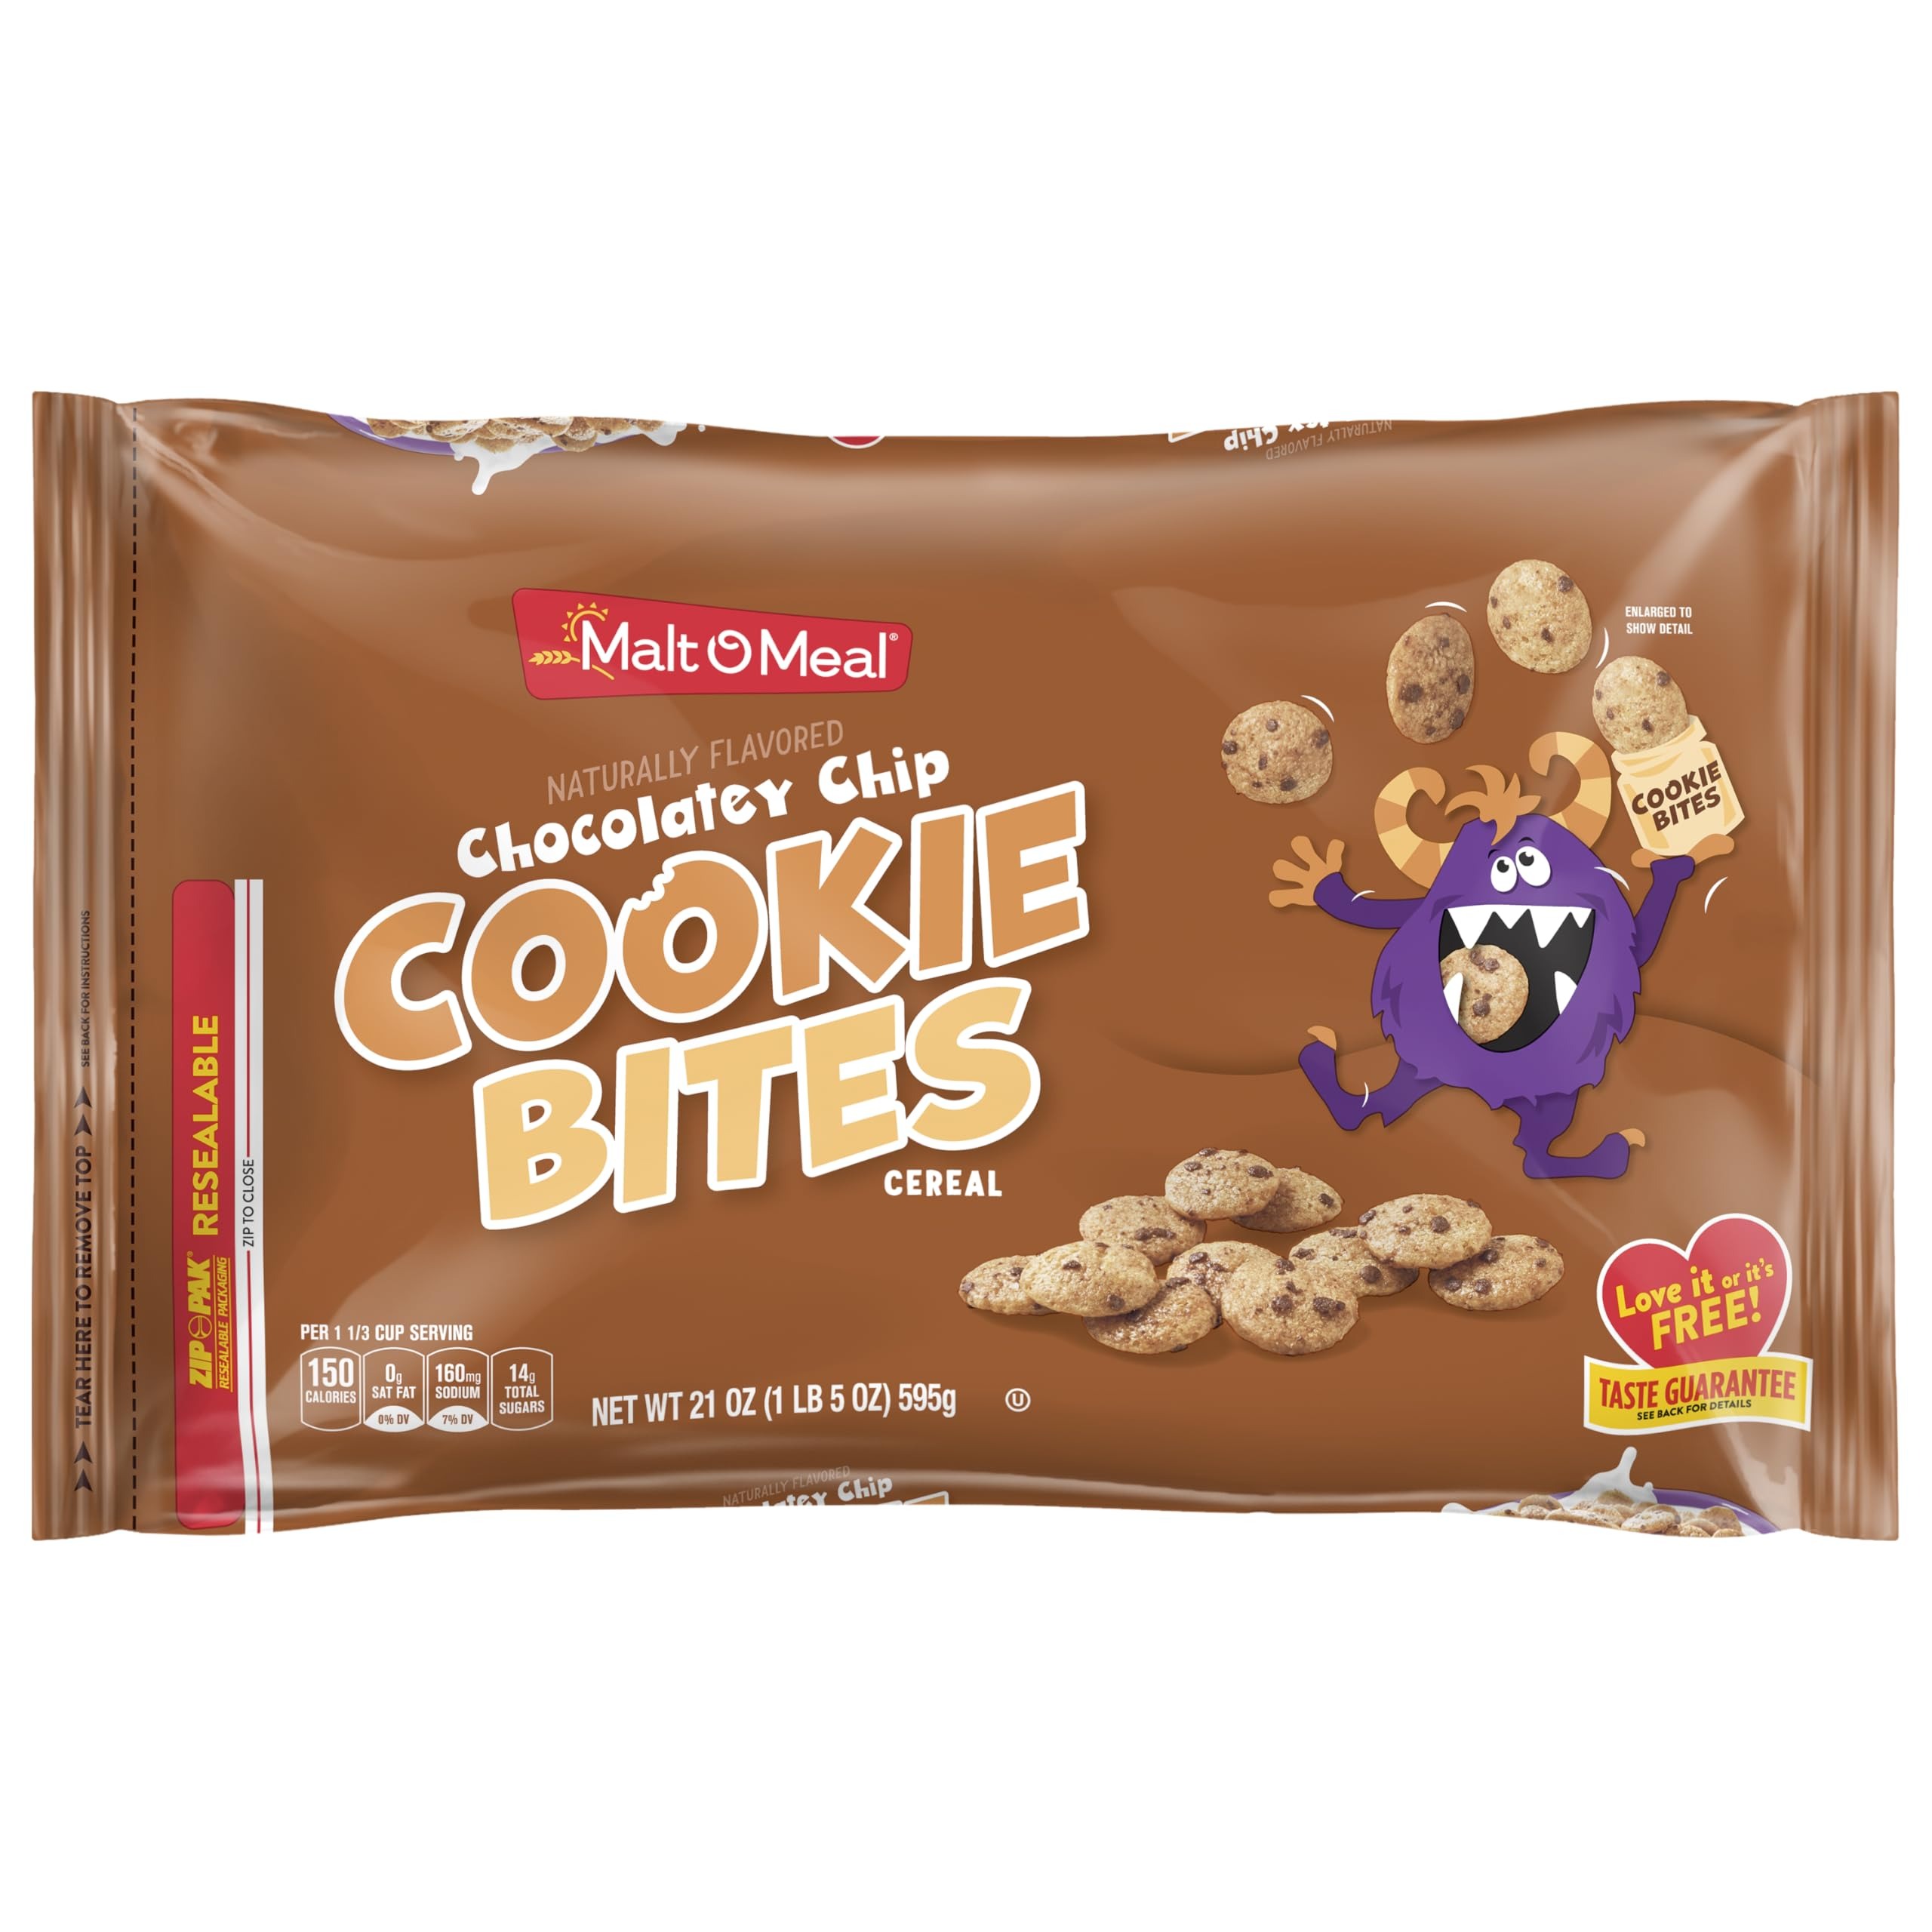
Item Name: Malt-O-Meal Chocolatey Chip Cookie Bites Kids Breakfast Cereal, Family Size Bulk Bagged Cereal, 21 Ounce - 1 count
Bullet Point 1: Think outside the box! Malt O Meal breakfast cereals for kids and adults give you more of the flavors you love in a convenient, family sized package. It's the perfect kids cereal for breakfastime or snacking.
Bullet Point 2: Malt-O-Meal Chocolatey Chip Cookie Bites cereal is a sweet treat at breakfast time or any time.
Bullet Point 3: Try all of the Malt-O-Meal varities of cereal!
Value: 21.0
Unit: Ounce

Price: 10.18